Answer in natural language. Is Laptop (highlighted by a red box) further away or in front of blue modern tv stand (highlighted by a blue box)? Choose between the following options: in front or further away
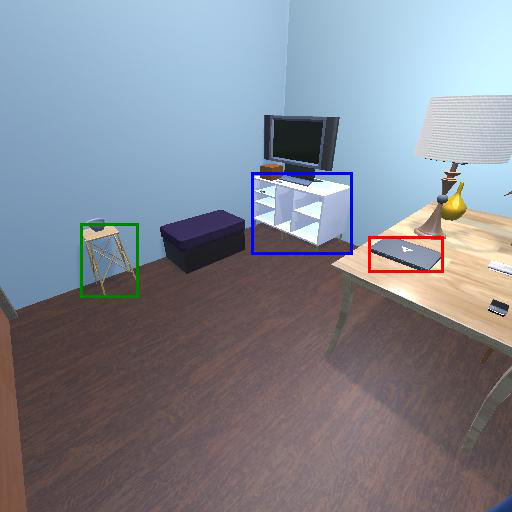
<answer>in front</answer>